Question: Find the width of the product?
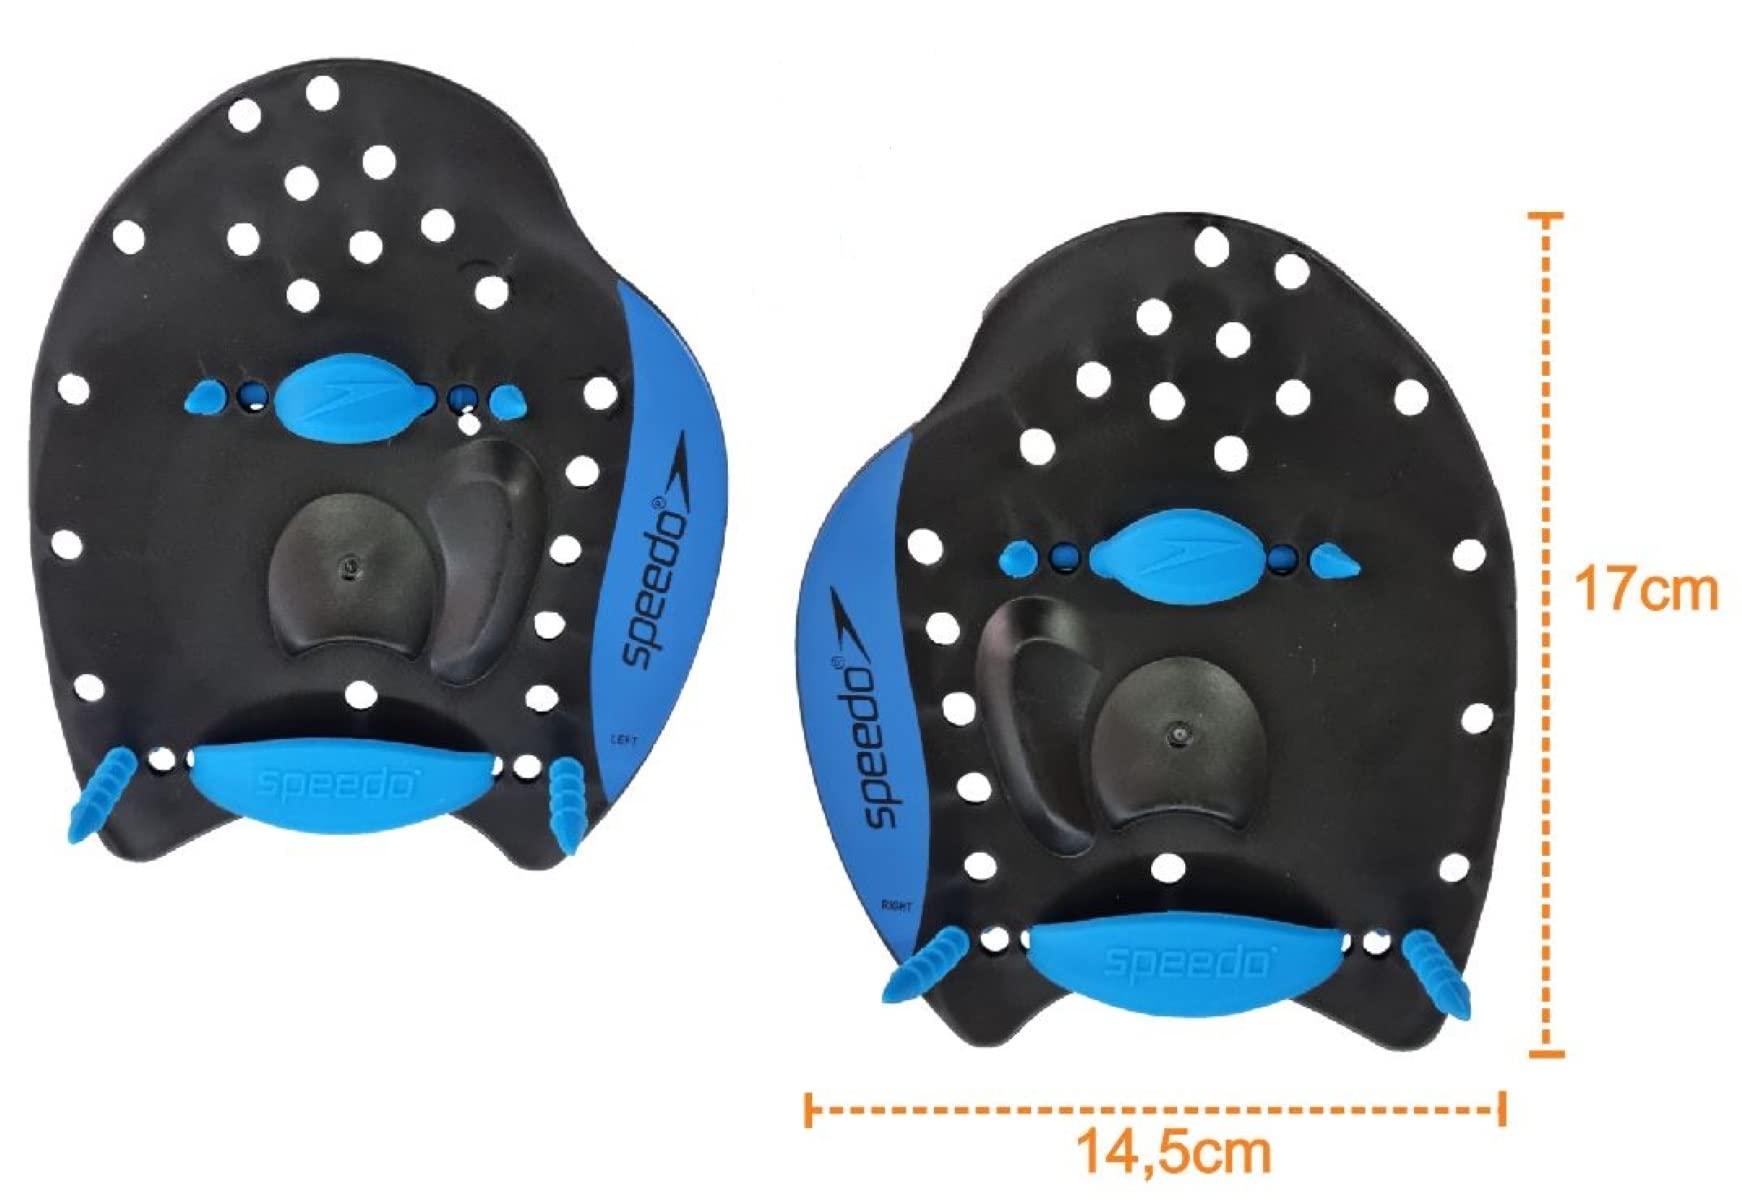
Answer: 14.5 centimetre